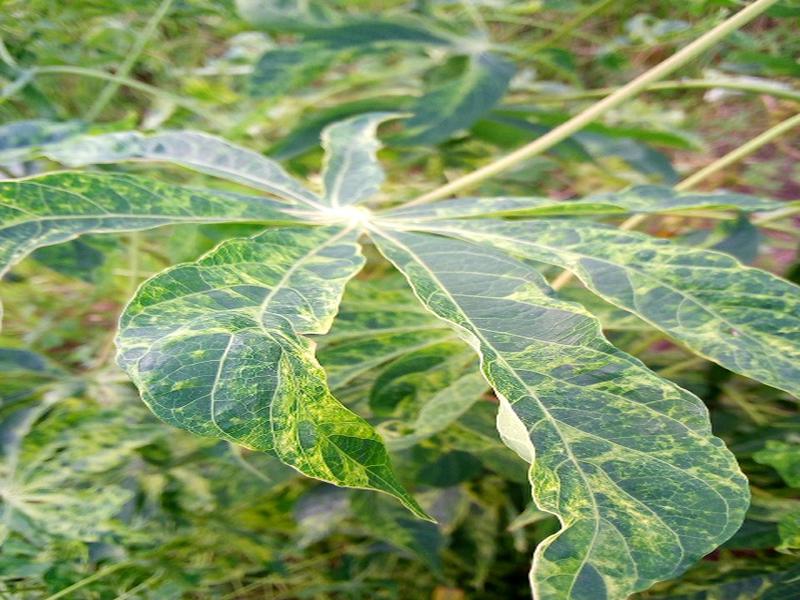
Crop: cassava
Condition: mosaic_disease